Organ Sonatas (Mendelssohn)

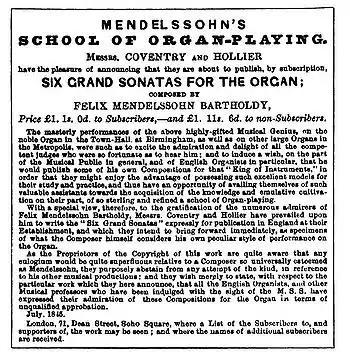
Advertisement for the Organ Sonatas in the "Musical World", 24 July 1845

Felix Mendelssohn's six Organ Sonatas, Opus 65, were published in 1845. Mendelssohn's biographer Eric Werner has written of them: "Next to Bach's works, Mendelssohn's Organ Sonatas belong to the required repertory of all organists."